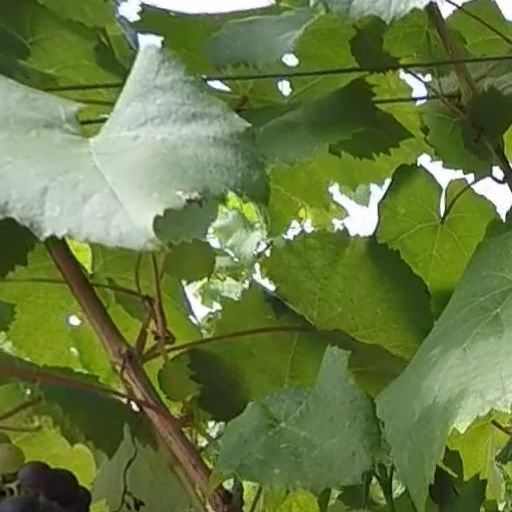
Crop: grape